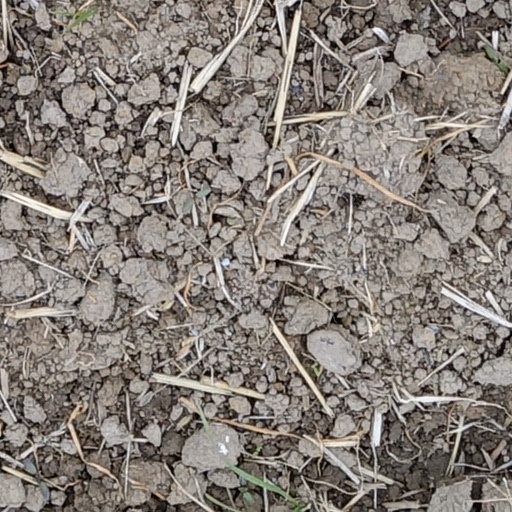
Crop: wheat